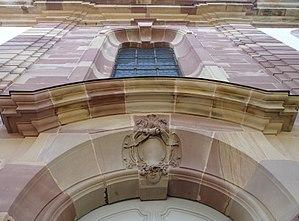
Avant-corps en grès surmontant le portail principal de l'église Sainte-Aurélie de Strasbourg.
L’église Sainte-Aurélie de Strasbourg est située rue Martin Bucer dans le quartier de la Gare. C'est une église protestante luthérienne de la confession d'Augsbourg. Selon l'historiographie médiévale, il s'agirait de l'un des plus anciens sanctuaires de la ville. En 1524 Martin Bucer fit ses débuts comme prédicateur dans cette église acquise à la Réforme l'année précédente. Même s'il y subsiste quelques éléments d'architecture romane et gothique, Sainte-Aurélie est surtout remarquée pour son agencement intérieur baroque blanc et or – autel et chaire du XVIIᵉ siècle, orgue conçu par André Silbermann en 1713 – et la nef imposante de la nouvelle église, entièrement reconstruite au XVIIIᵉ siècle. Ces atouts ont valu à l'église Sainte-Aurélie d'être classée par les Monuments historiques le 5 mai 1988.